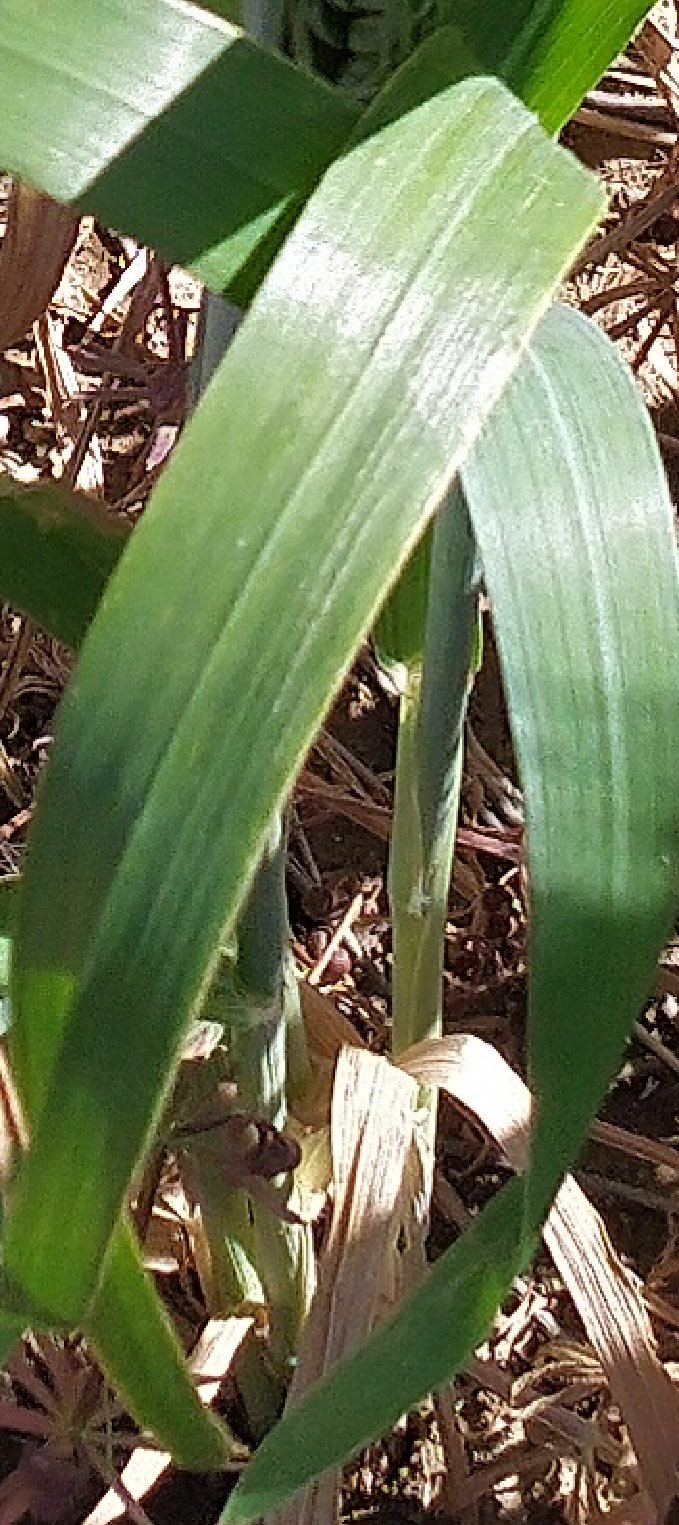
Label: Wheat___Healthy